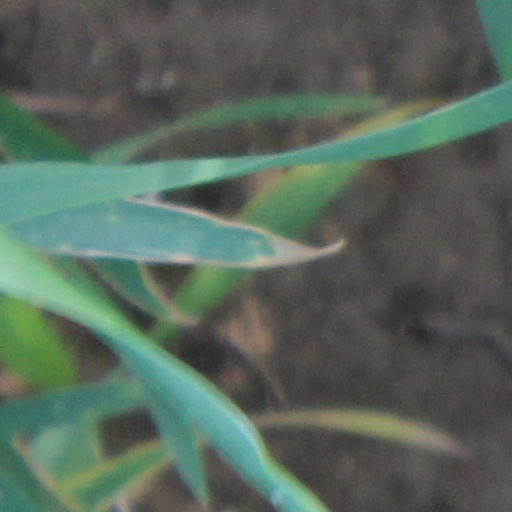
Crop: wheat